Vlaardingervaart

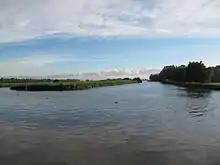
Noordvliet

The Vlaardingervaart is an old drainage canal (from before 1250) and also an old inland shipping route, created by connecting parts of different creeks through dug canals. The Vlaardingervaart already appears on early maps and is mentioned in late medieval documents. Later it became a canal for horse-towed boats, connecting Vlaardingen with Schipluiden, Den Hoorn and Delft. In present time, it is navigable for pleasure craft. On the east side of the canal are the Duifpolder and Broekpolder, on the west side is the Zouteveense Polder, formerly the municipality of Zouteveen, now a neighbourhood of the municipality Midden-Delfland formed in 2004, through the merger of the former municipalities Maasland and Schipluiden, with its local administration in Schipluiden at the north end of the canal.